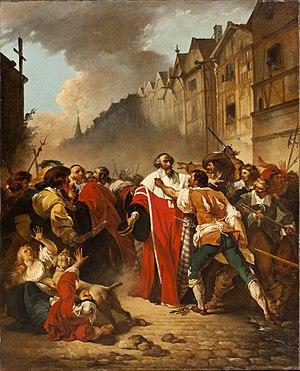
L'Histoire de France au XVIIᵉ siècle est marquée par l'apogée du pouvoir royal, qui devient absolu. Après la paix des Pyrénées, le royaume de France devient une puissance dont le rayonnement s'étend à une grande partie de l'Europe.